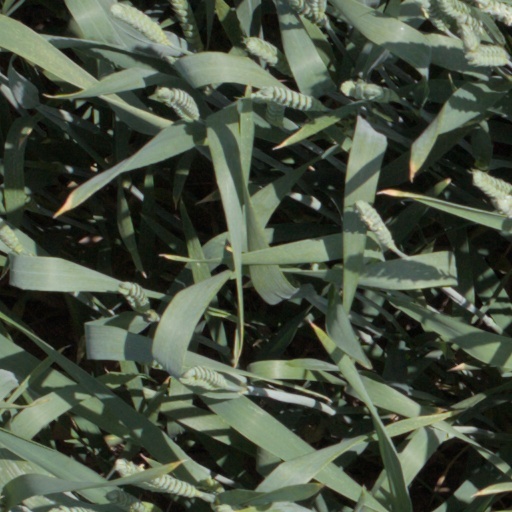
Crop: wheat